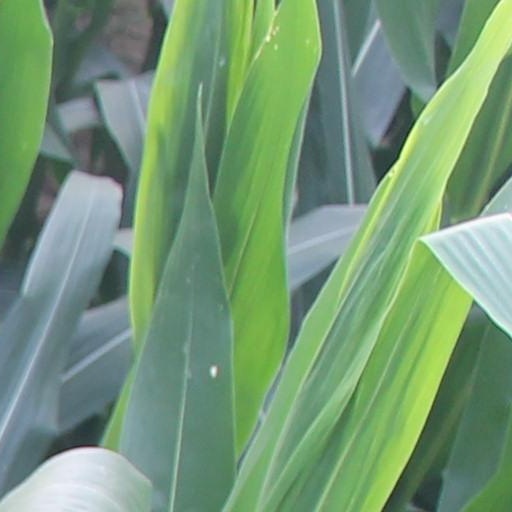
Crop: maize; corn